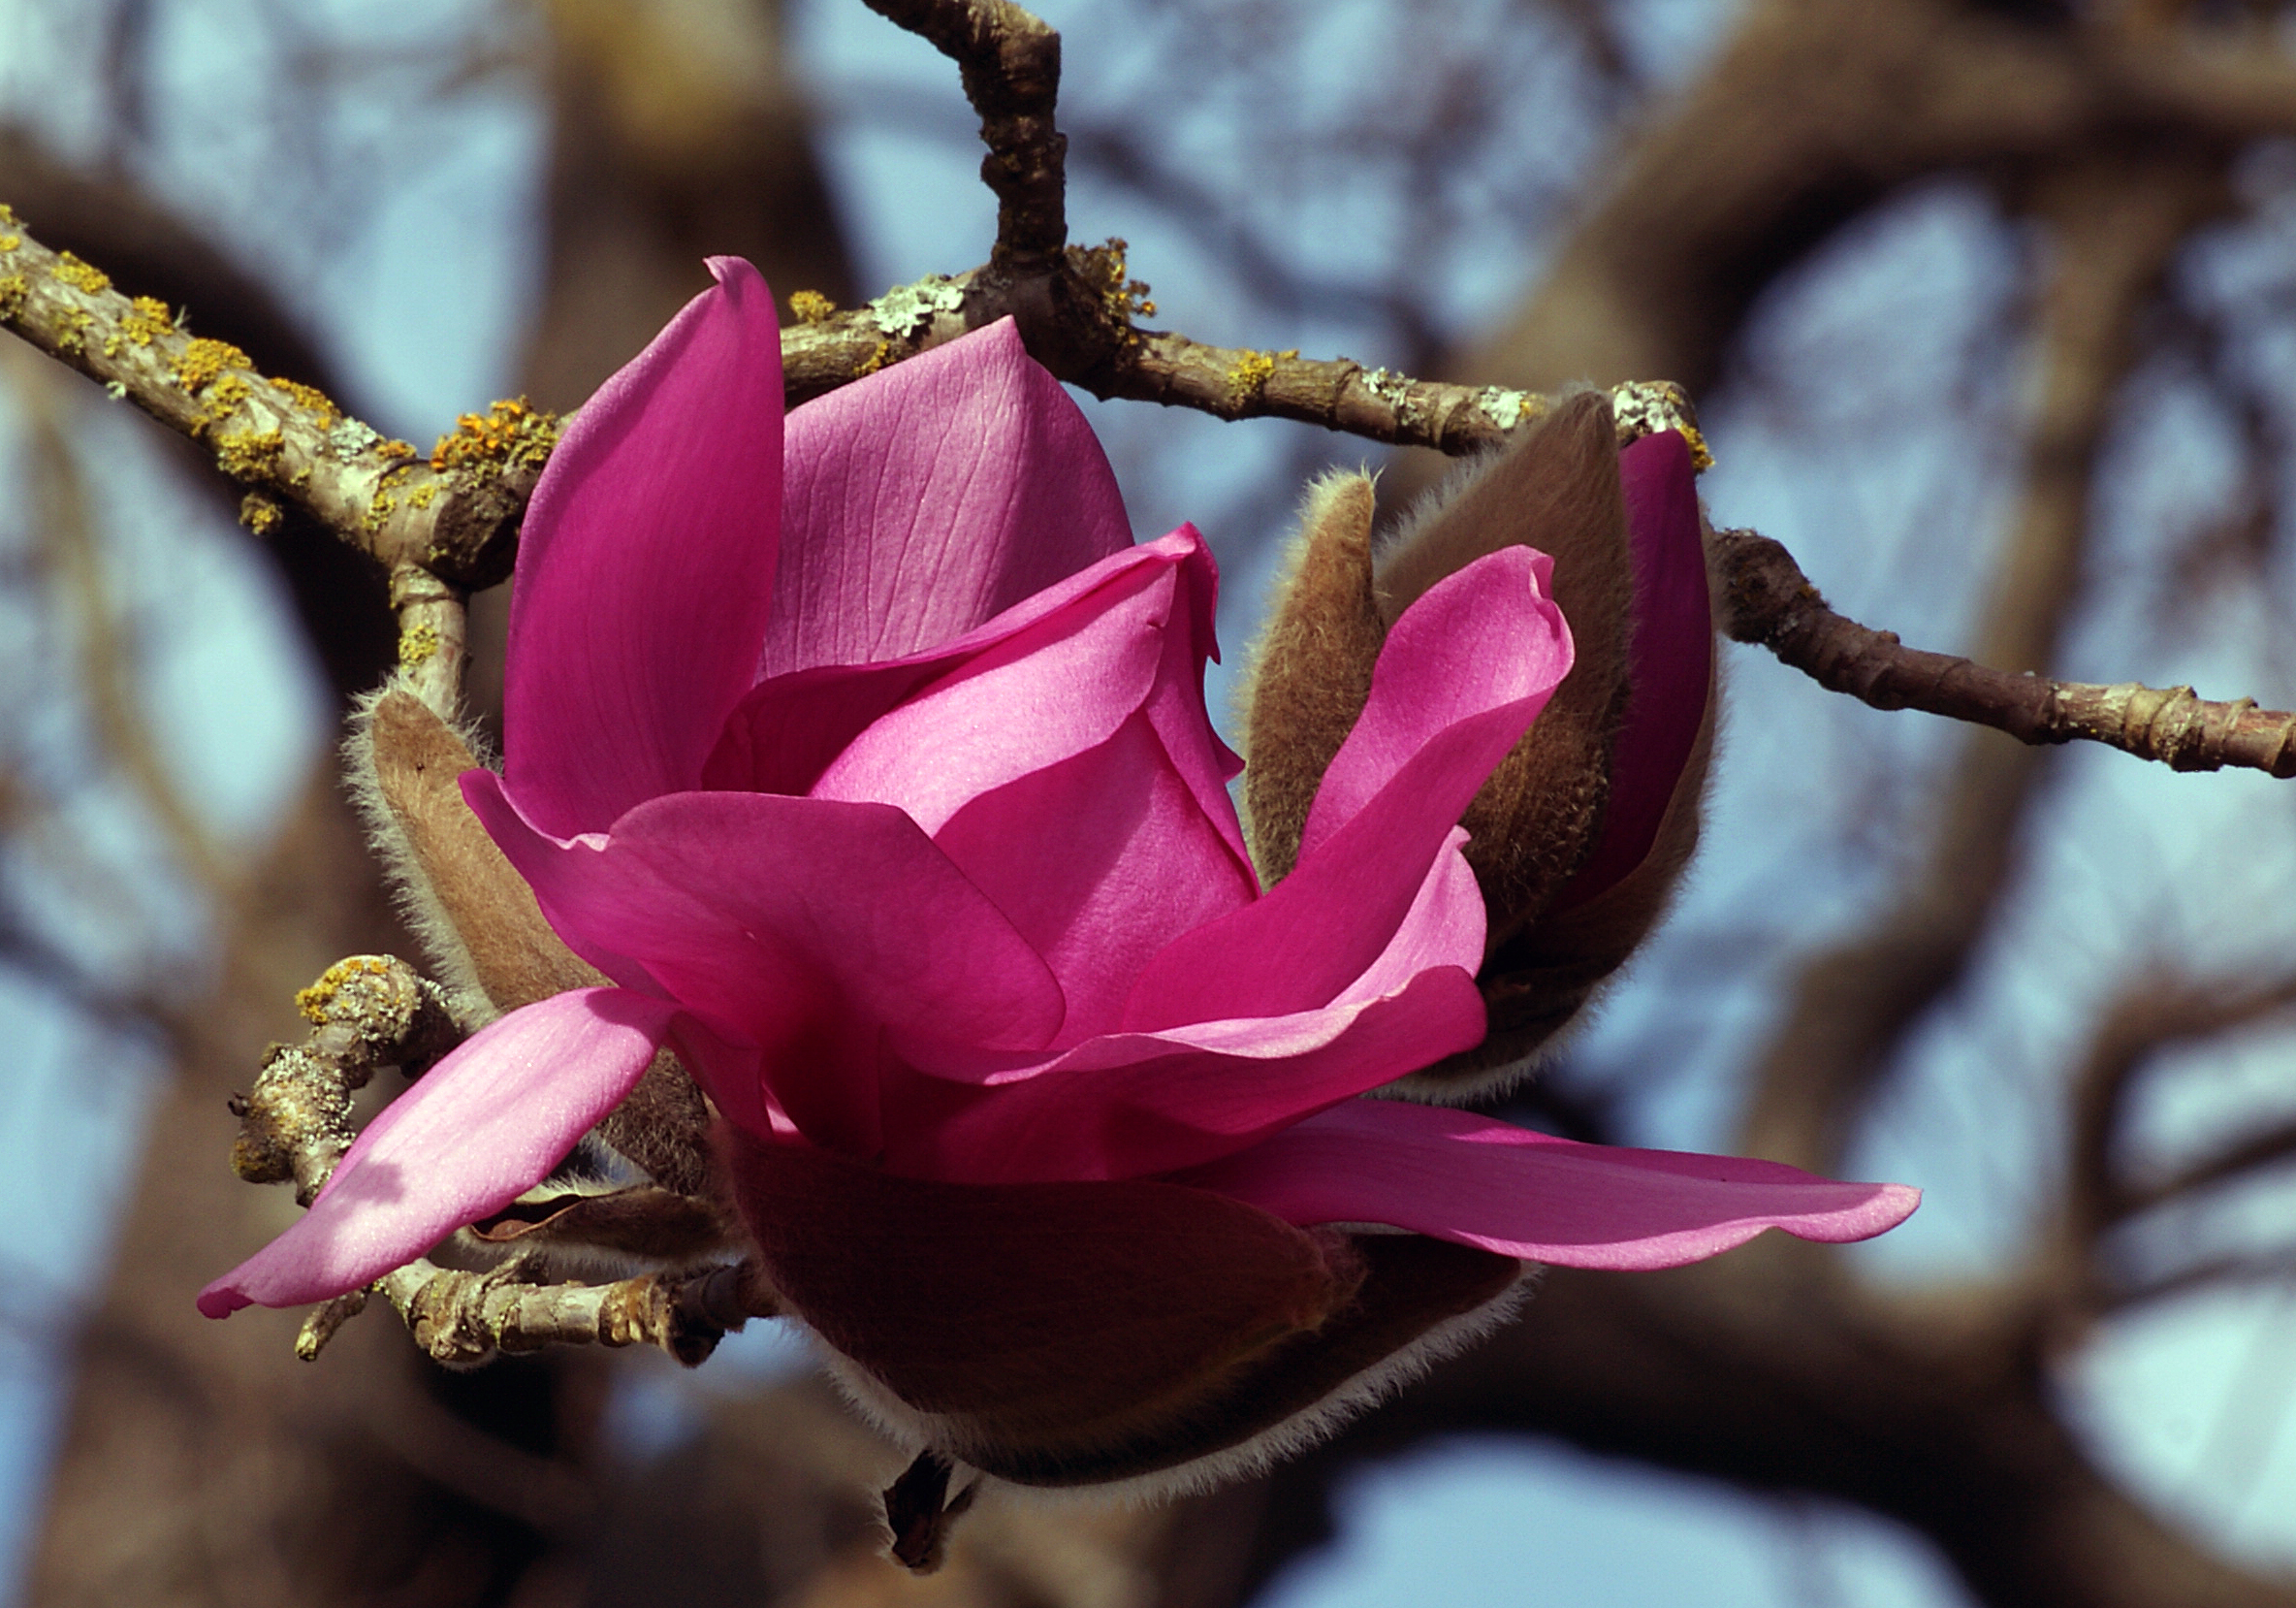
branch, blossom, plant, photography, leaf, flower, petal, rose, spring, botany, pink, flora, close up, buds, pinkflower, magnolia, bud, pinkbuds, singlebloom, magnoliaceae, flowerontree, largeflower, singleflower, macro photography, flowering plant, rose family, plant stem, land plant